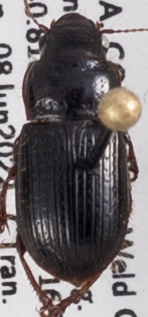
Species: Piosoma setosum
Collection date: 2022-06-08
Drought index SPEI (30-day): -0.842
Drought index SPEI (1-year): -1.13
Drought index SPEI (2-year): -1.13